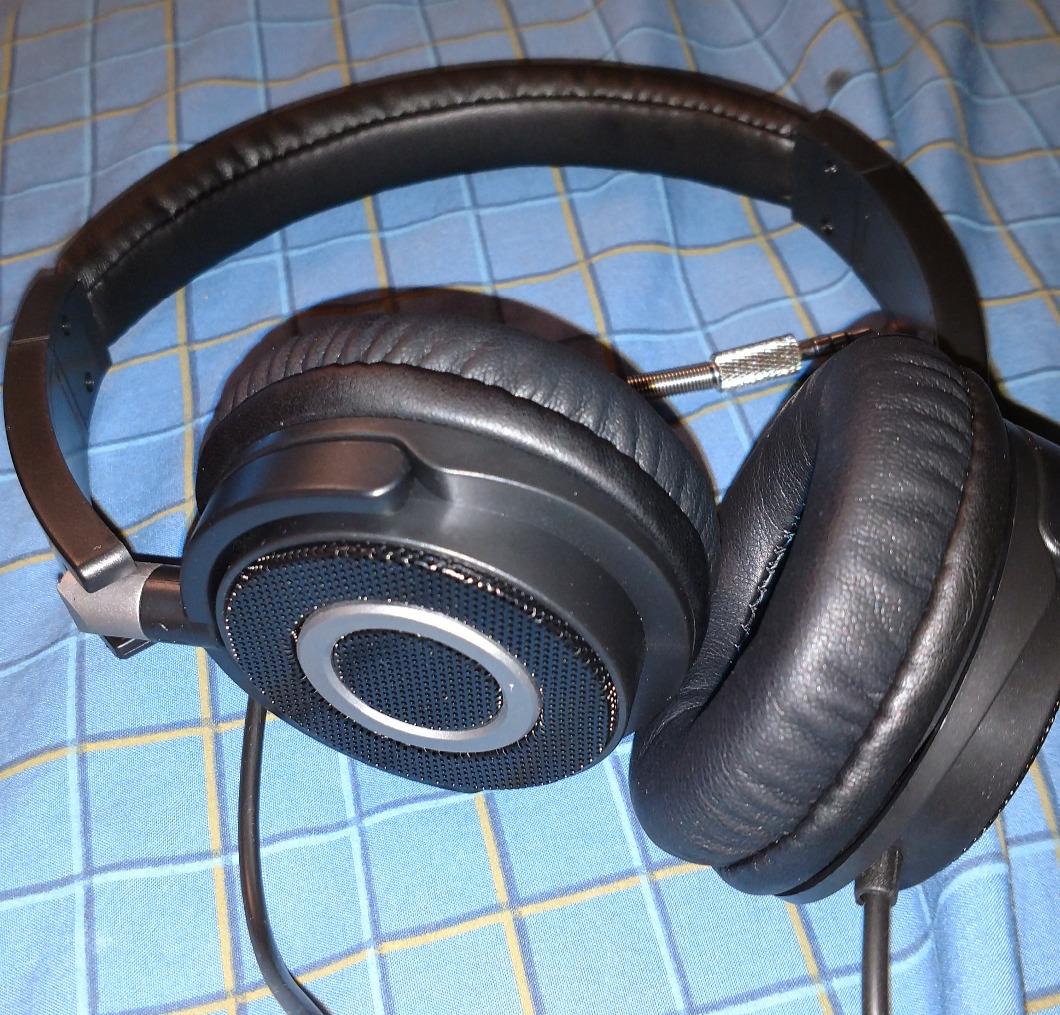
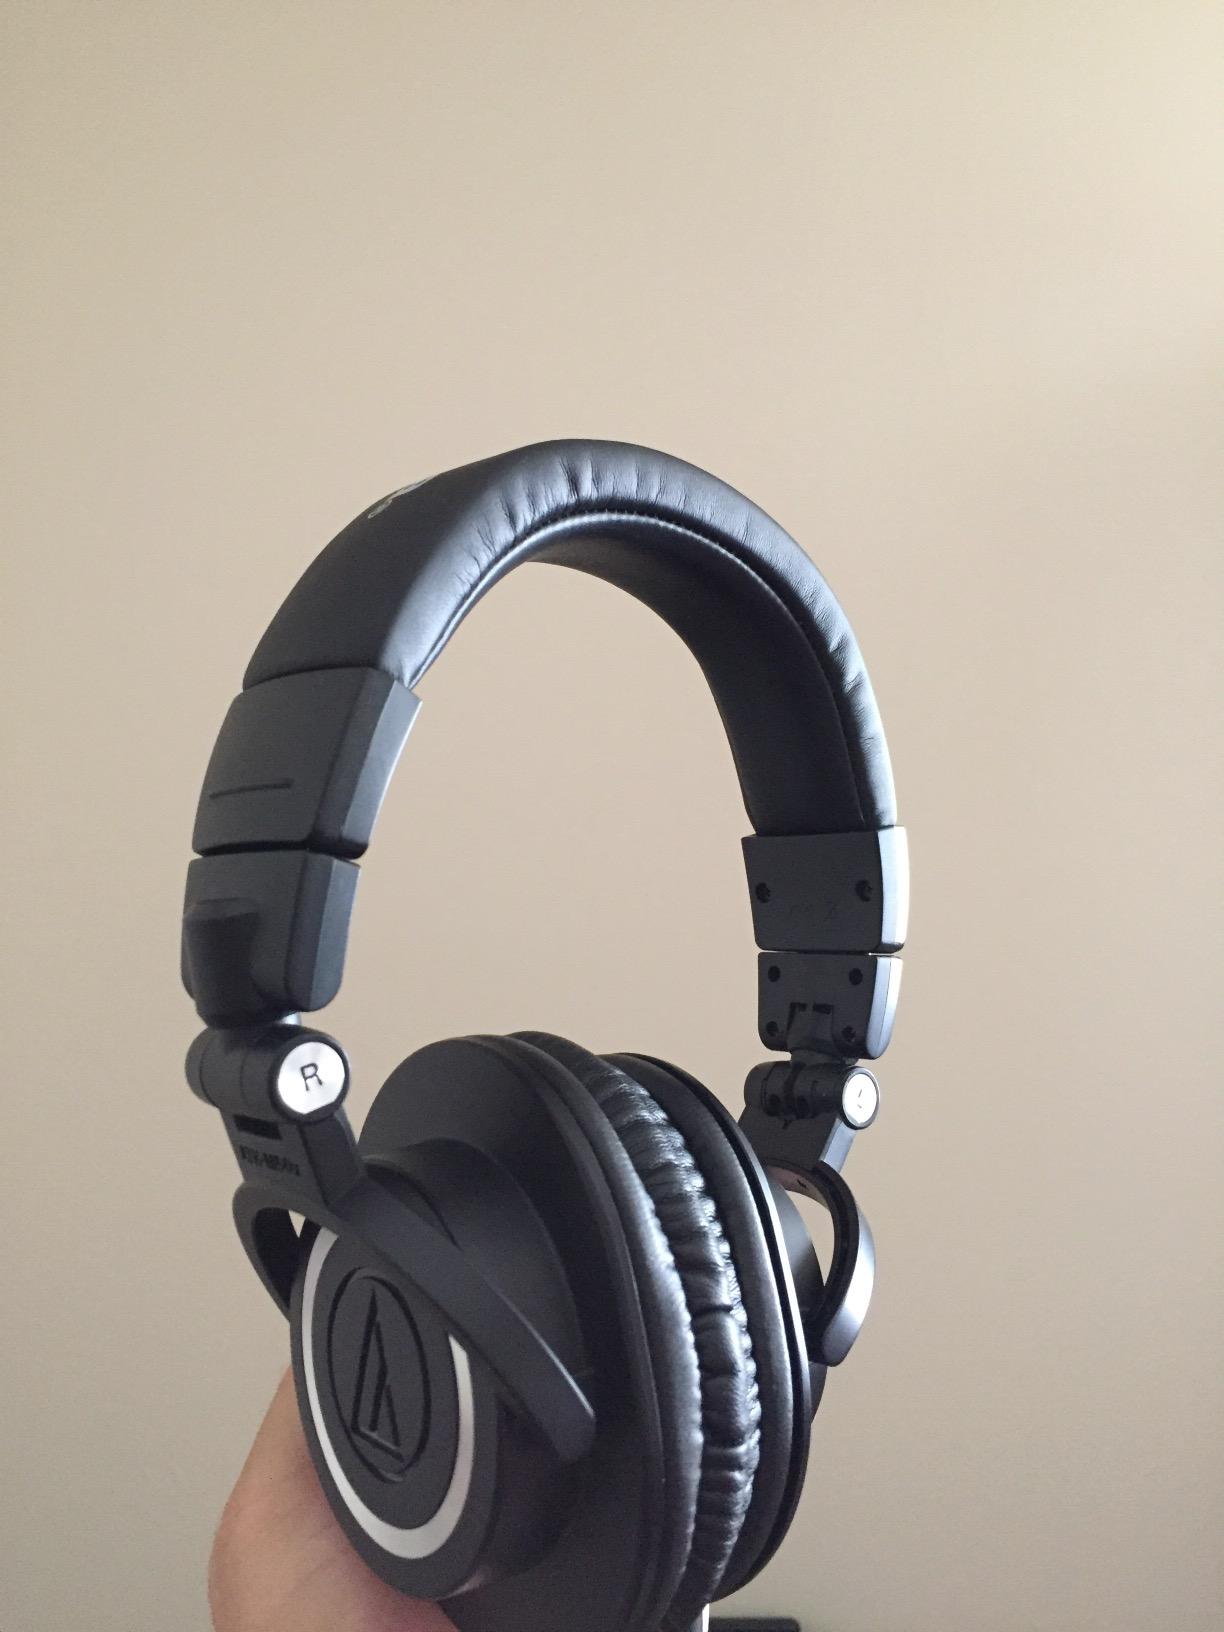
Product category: headphones
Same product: no